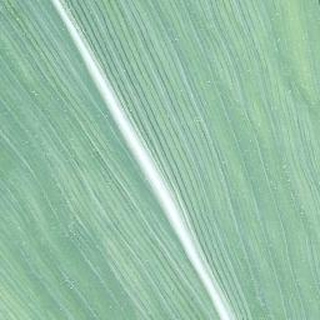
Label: healthy_corn